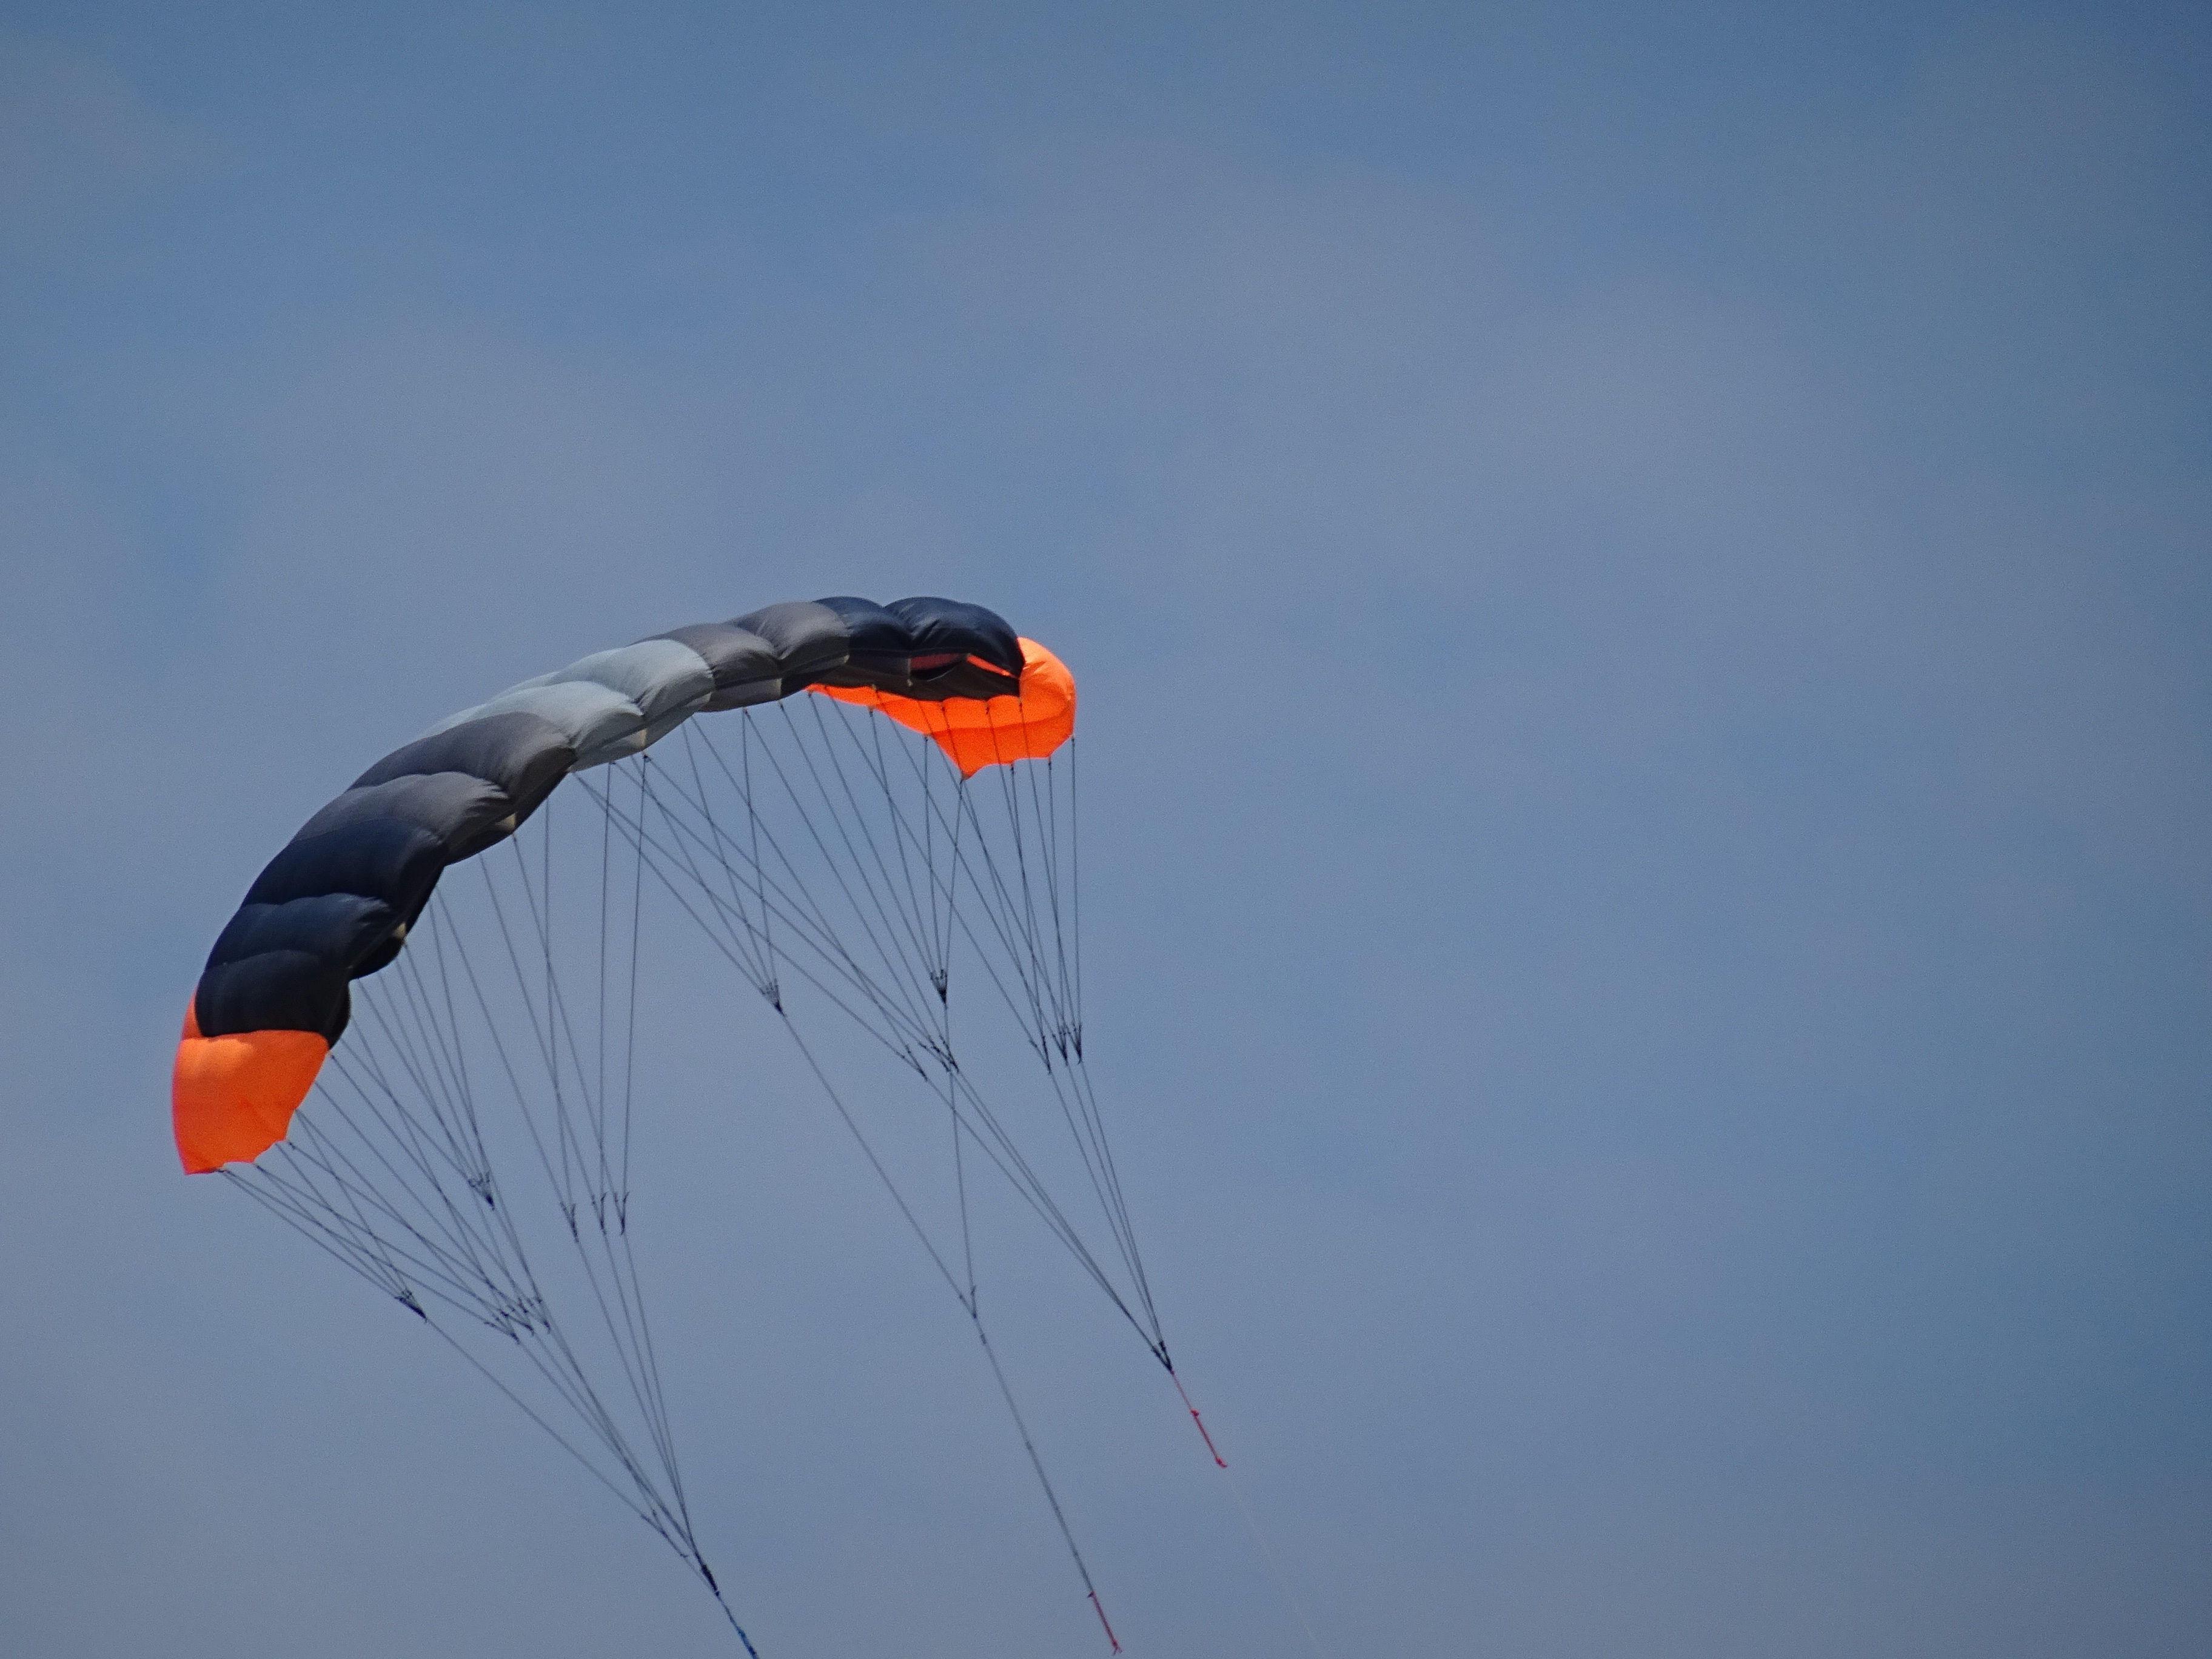
wing, sky, air, summer, blue, extreme sport, toy, parachute, paragliding, blue sky, sports, parachuting, air sports, parashute, atmosphere of earth, windsports, kite sports